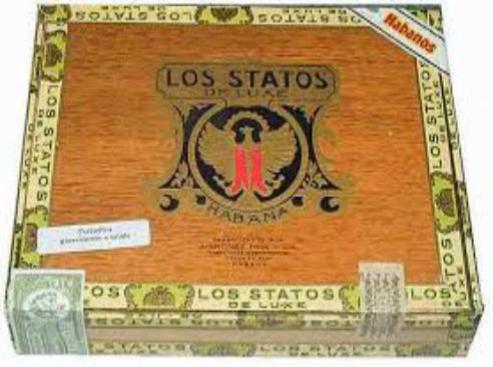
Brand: los statos de luxe
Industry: Necessities